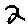
Label: 2